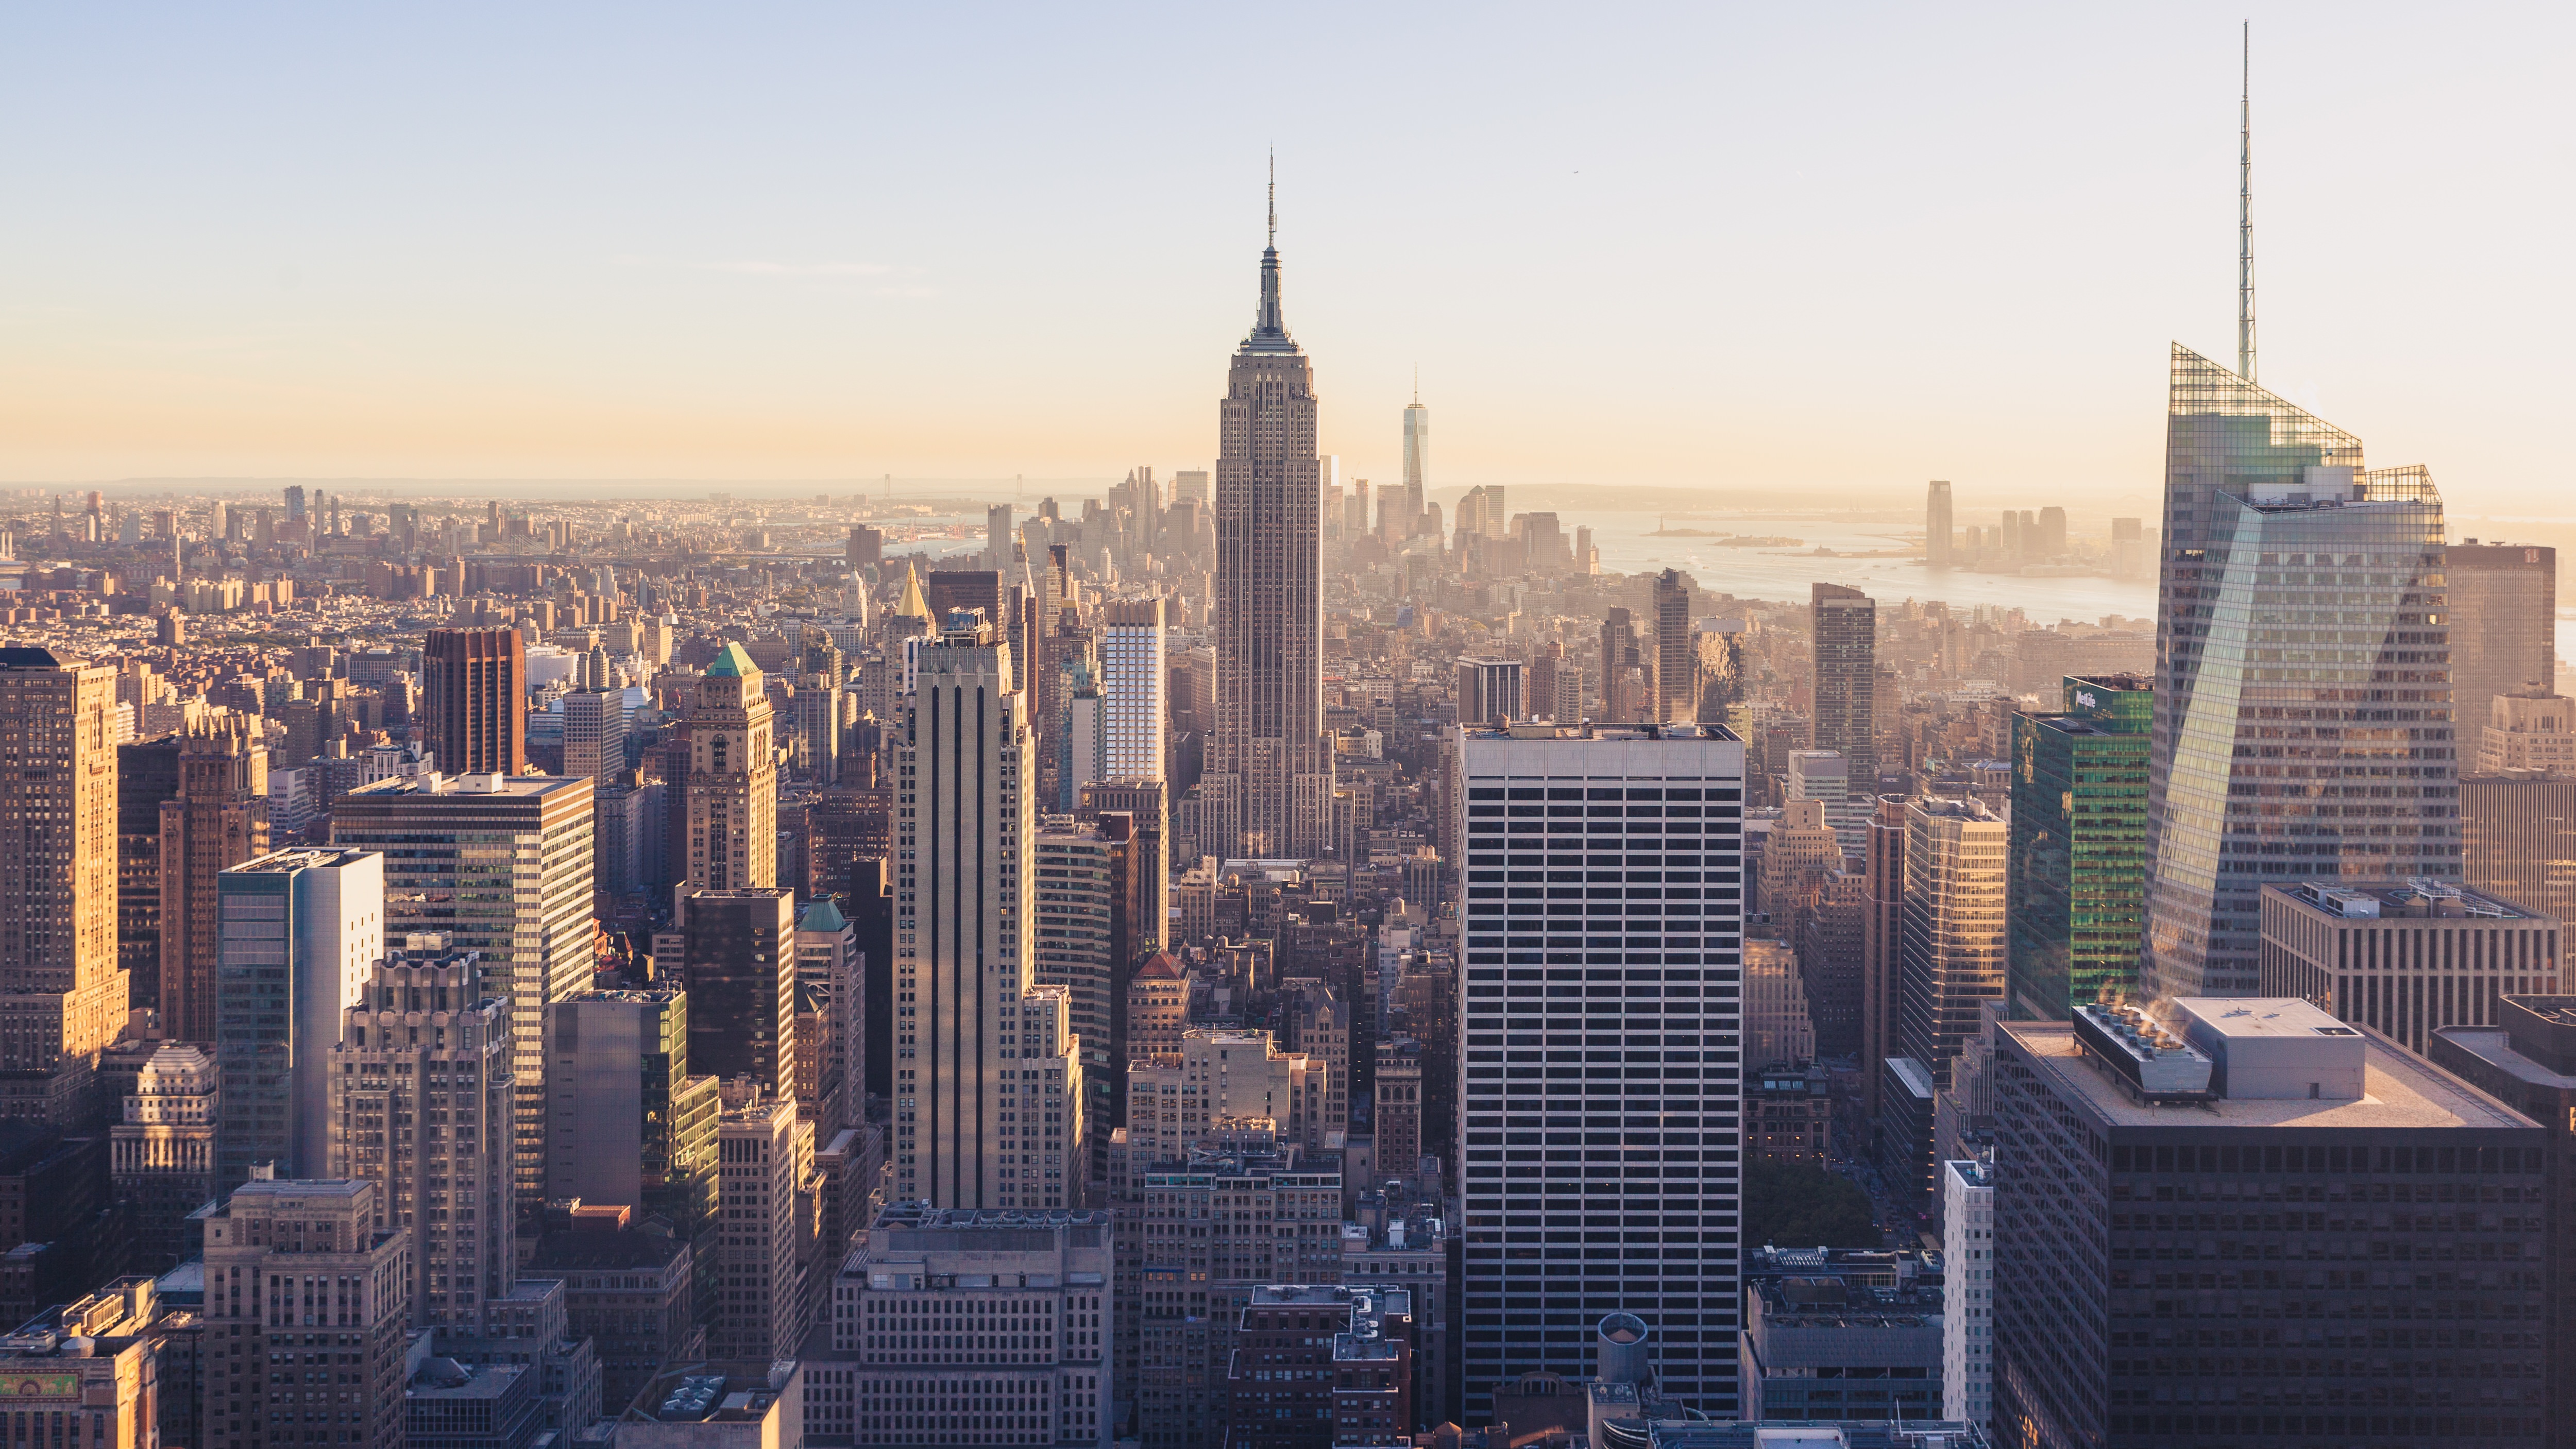
horizon, architecture, sky, skyline, city, skyscraper, urban, cityscape, downtown, evening, tower, landmark, tower block, skyscrapers, buildings, metropolis, neighbourhood, urban area, geographical feature, human settlement, metropolitan area